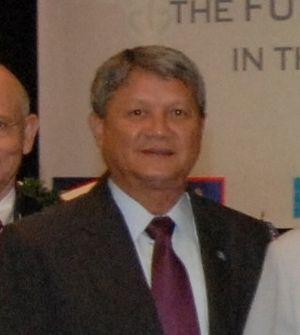
Elias Camsek Chin a été le vice-président de l’archipel des Palaos du 1ᵉʳ janvier 2005 au 15 janvier 2009. Le 2 novembre 2004, il emporte l’élection vice-présidentielle qui l’opposait à Sandra Pierantozzi, avec 71,1 % des votes.